Binary star

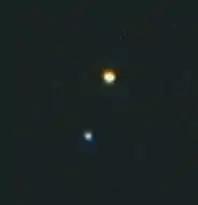
The two visibly distinguishable components of Albireo

The mass of a star can be directly determined only from its gravitational attraction. Apart from the Sun and stars which act as gravitational lenses, this can be done only in binary and multiple star systems, making the binary stars an important class of stars. In the case of a visual binary star, after the orbit and the stellar parallax of the system has been determined, the combined mass of the two stars may be obtained by a direct application of the Keplerian harmonic law.